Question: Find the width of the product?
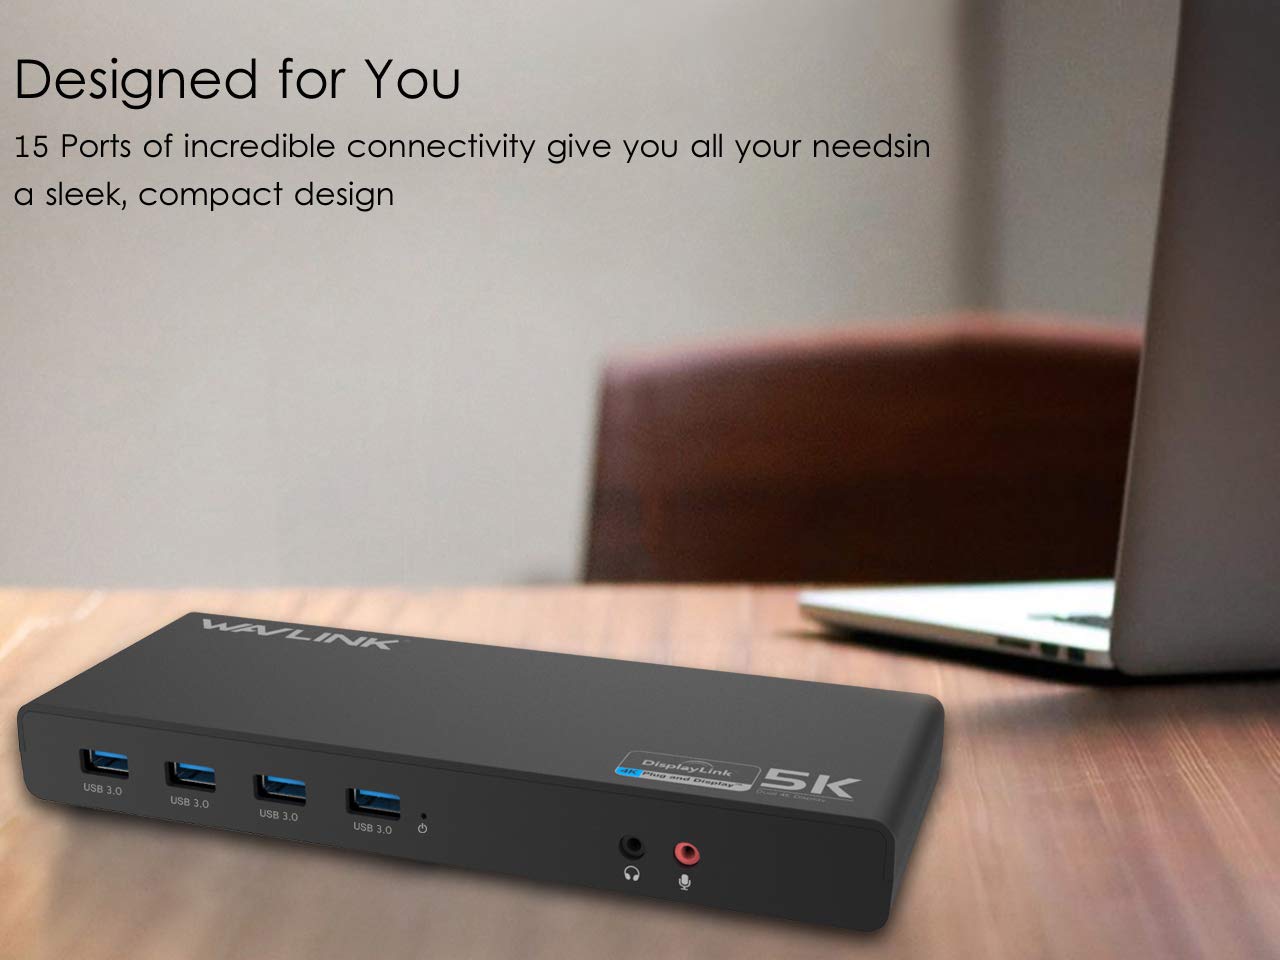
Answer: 3.0 inch